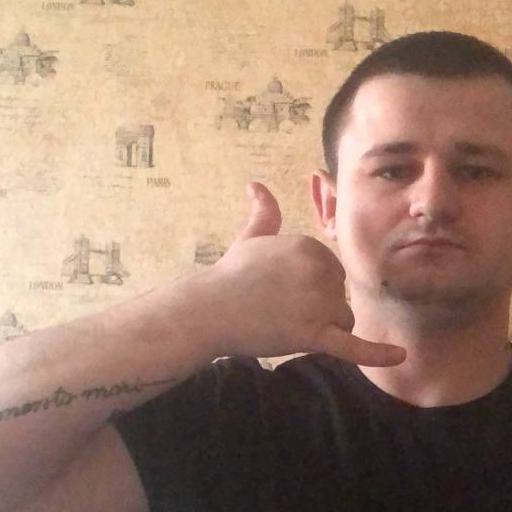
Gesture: call